Shia Islam in Iraq

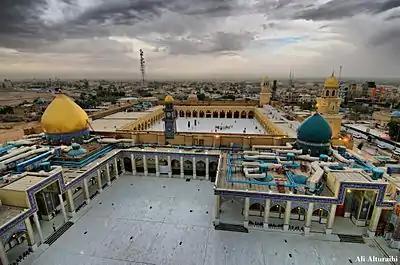
The Great Mosque of Kufa, formerly the home of Imam Ali, also contains the shrine of Muslim ibn Aqil

After being named caliph in 657, Imam Ali ibn Abi Talib established his capital at Kufa in present-day Iraq. The Battle of Karbala took place in 680, where Husayn ibn Ali was martyred by Umayyad forces of Ubayd Allah ibn Ziyad and Umar ibn Sa'd at the orders of Yazid ibn Mu'awiya. Many called for vengeance. Sulayman ibn Surad led the Tawwabin uprising in January 685, but was defeated and killed in Battle of Ayn al-Warda. After the failed uprising, Mukhtar al-Thaqafi once again called for the establishment of an Alid caliphate and for retaliation for Husayn's killing, and took over Kufa in October 685. Aided by Ibrahim ibn al-Ashtar, they successfully drove the Umayyads out of Kufa and defeated them in several battles, including the Battle of Khazir in 686, but were defeated shortly afterwards in 687, when Kufa was besieged by the governor of Basra Mus'ab ibn al-Zubayr.